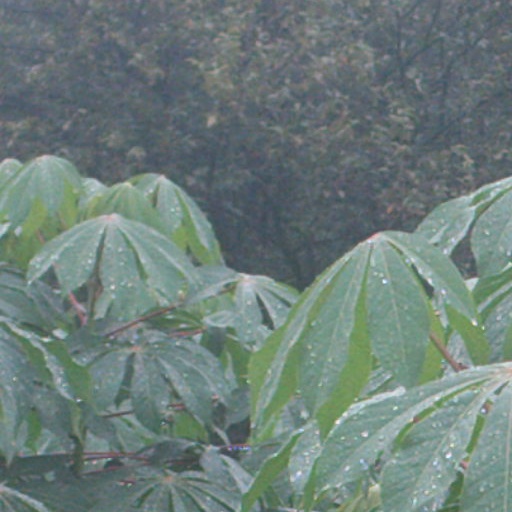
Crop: cassava